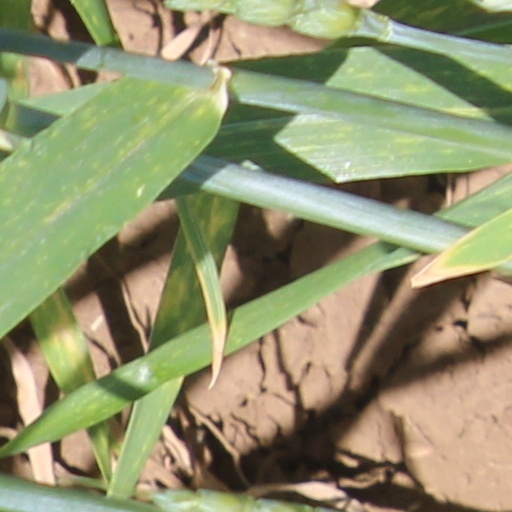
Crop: wheat